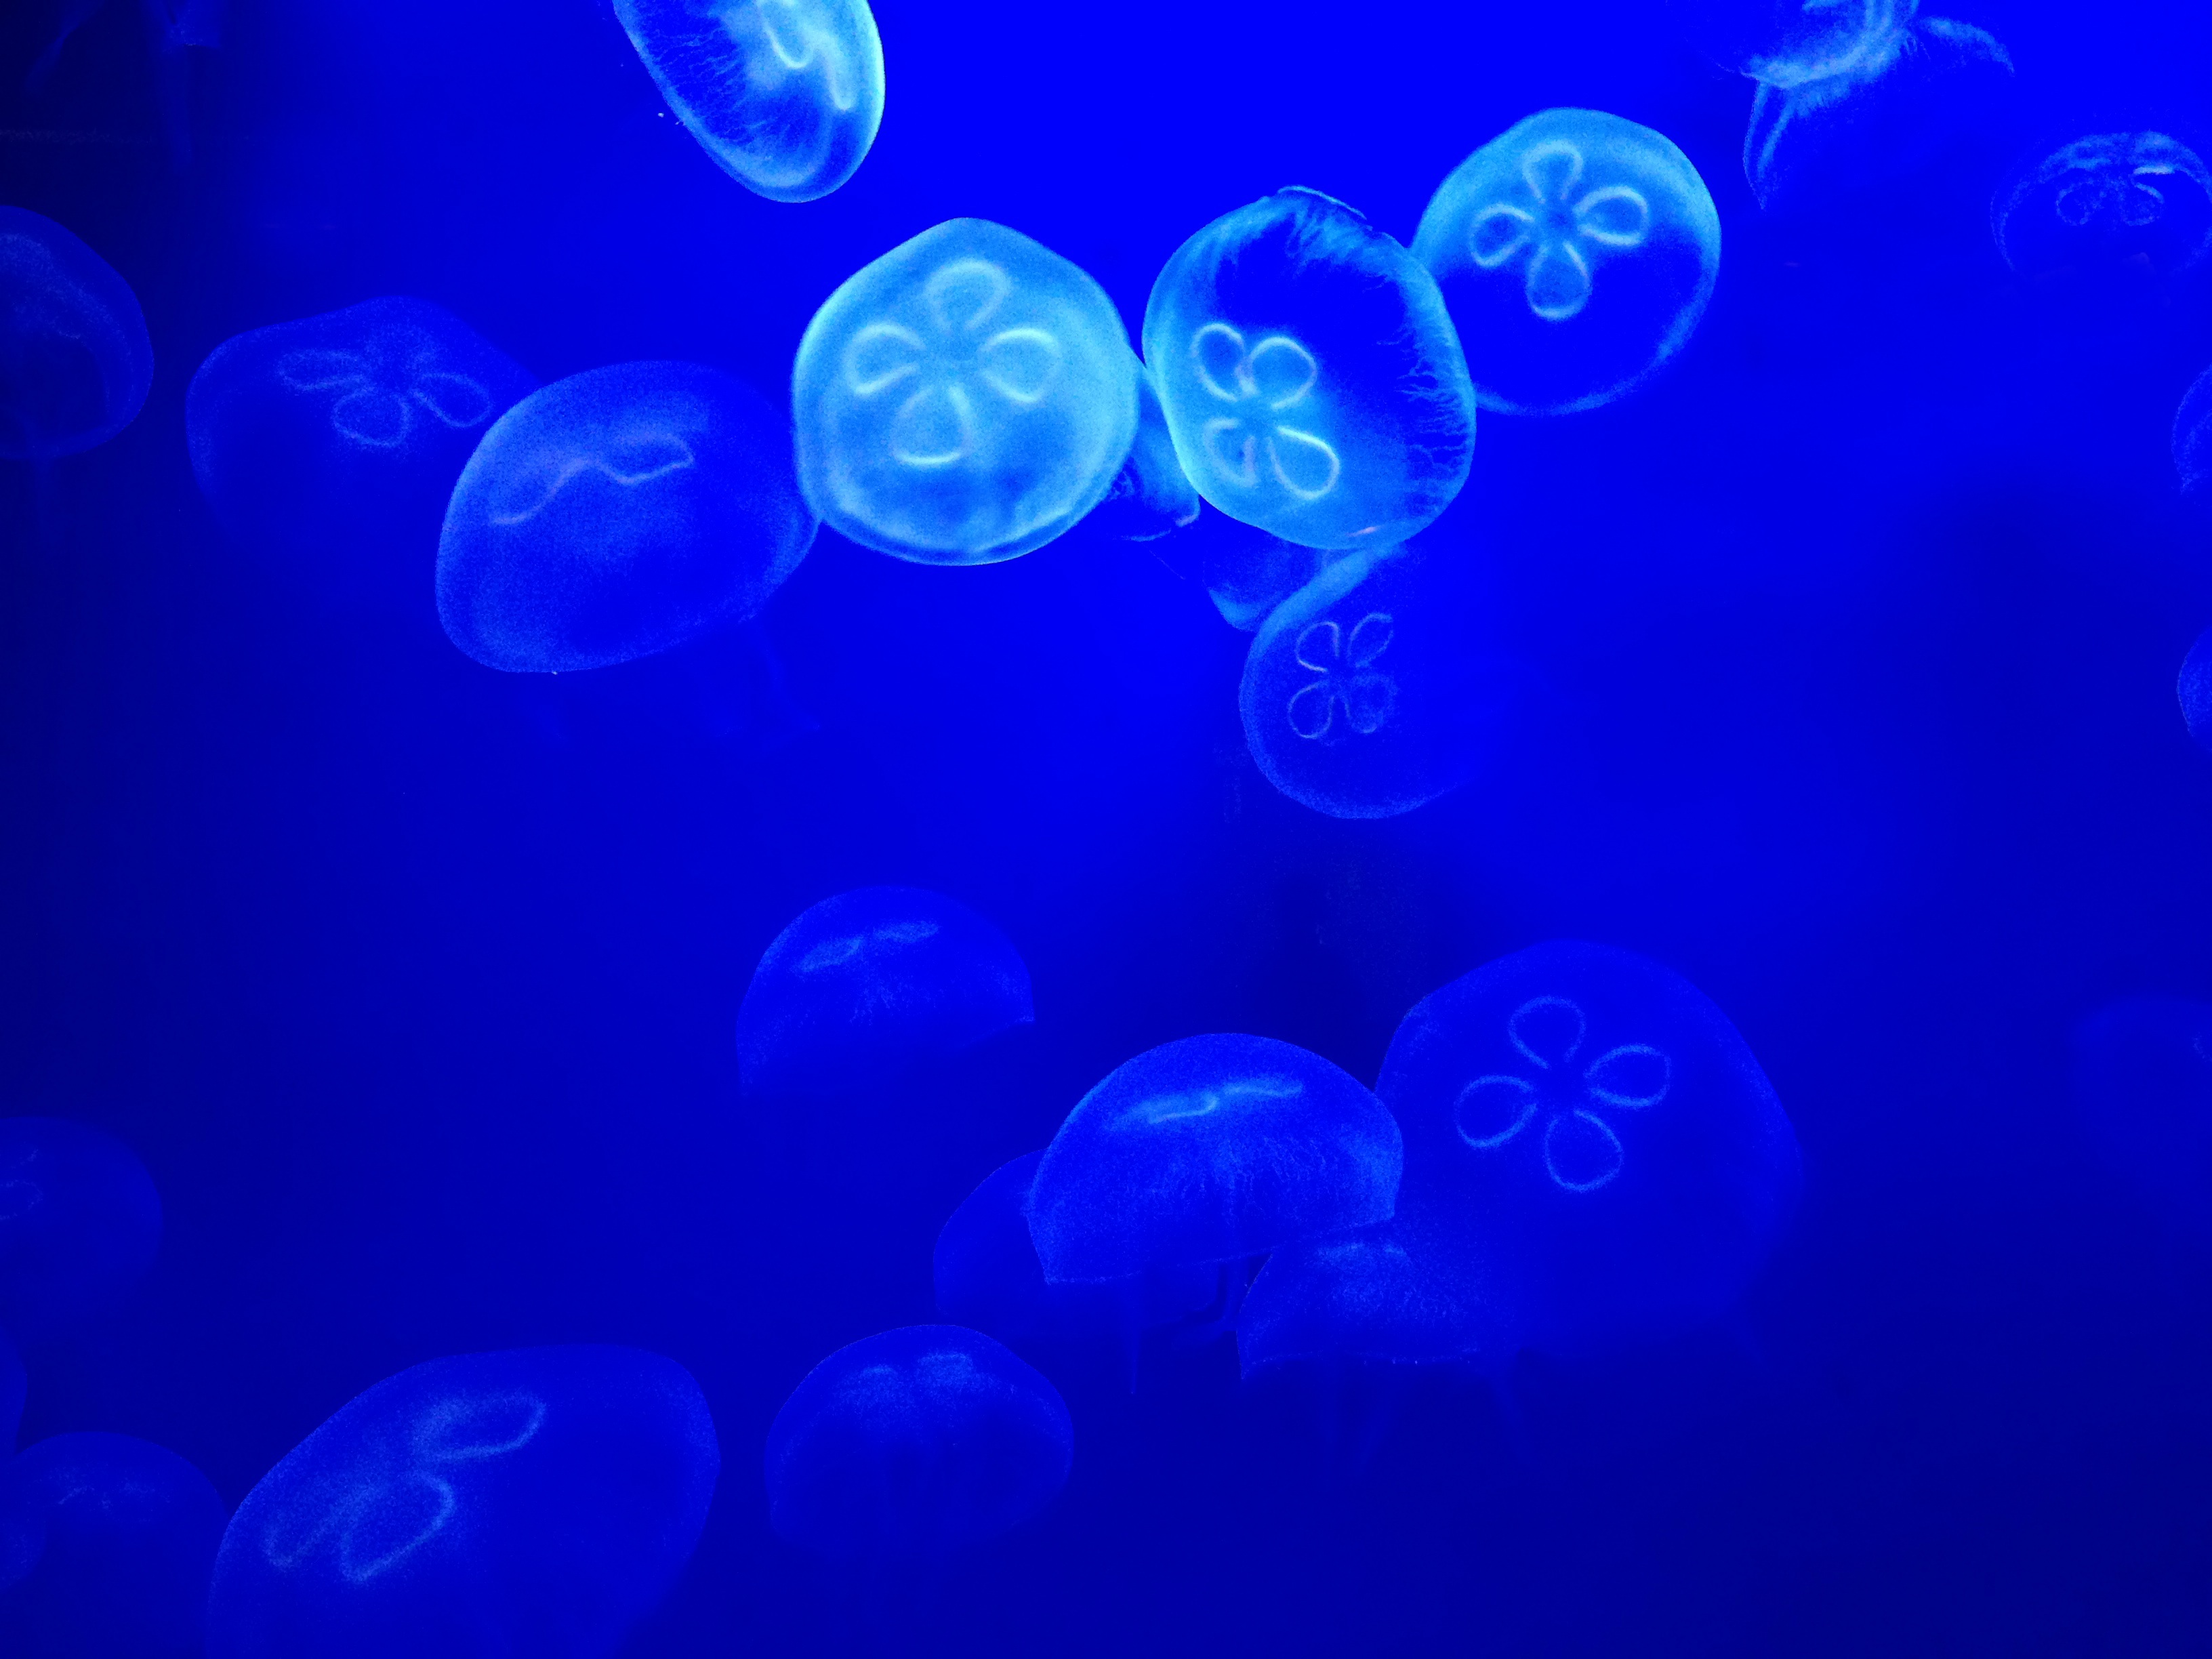
biology, jellyfish, circle, invertebrate, cnidaria, organism, marine biology, marine invertebrates